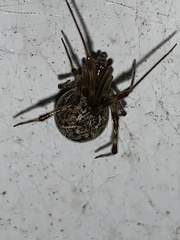
Species: Parasteatoda_tepidariorum